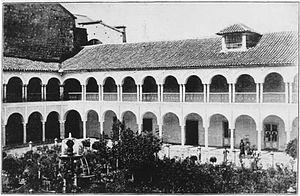
Bogota, patio du couvent Santo Domingo